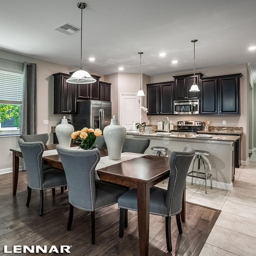
make meals and memories in this kitchen .